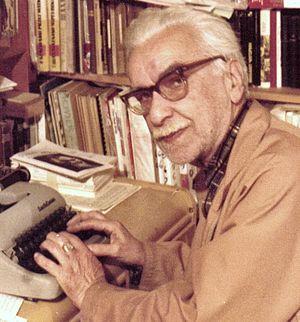
Stepan Popelun champion d'échecs ukrainien-americain
Stepan Popel est un champion d'échecs.